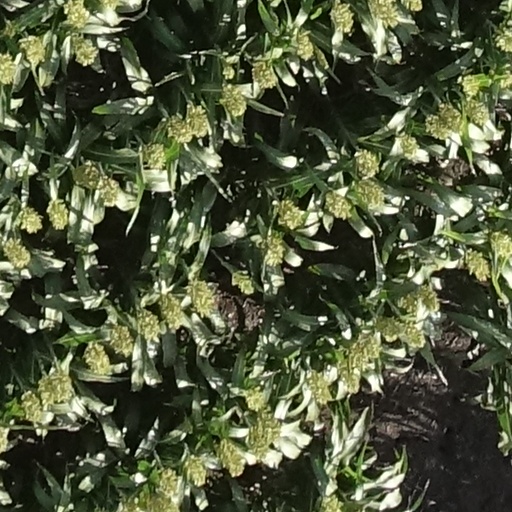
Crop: sorghum